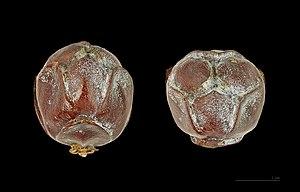
Le Genévrier de Syrie est une espèce d'arbres appartenant au genre Juniperus et à la famille des Cupressaceae. Il est originaire de Grèce et du Proche-Orient.